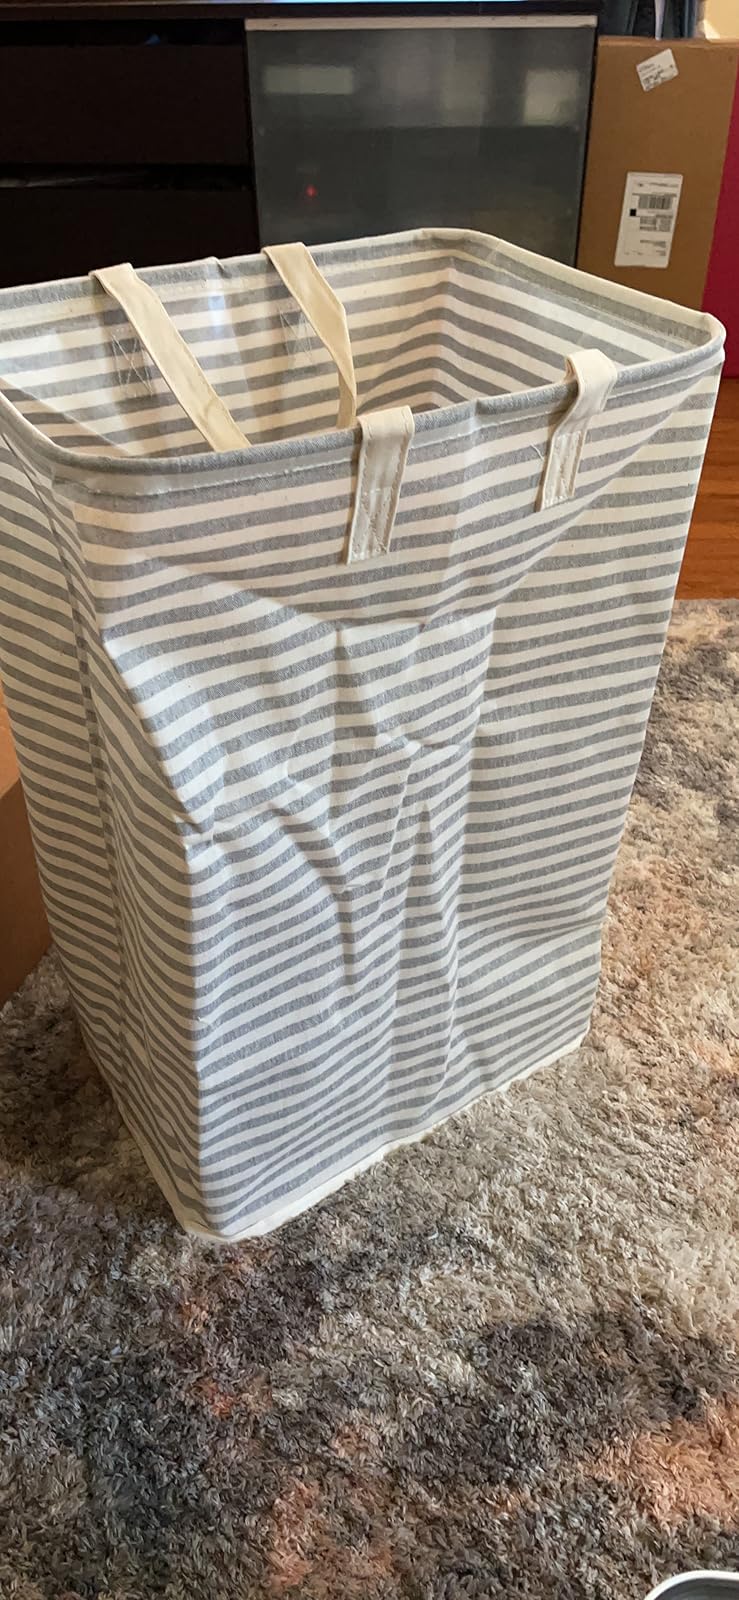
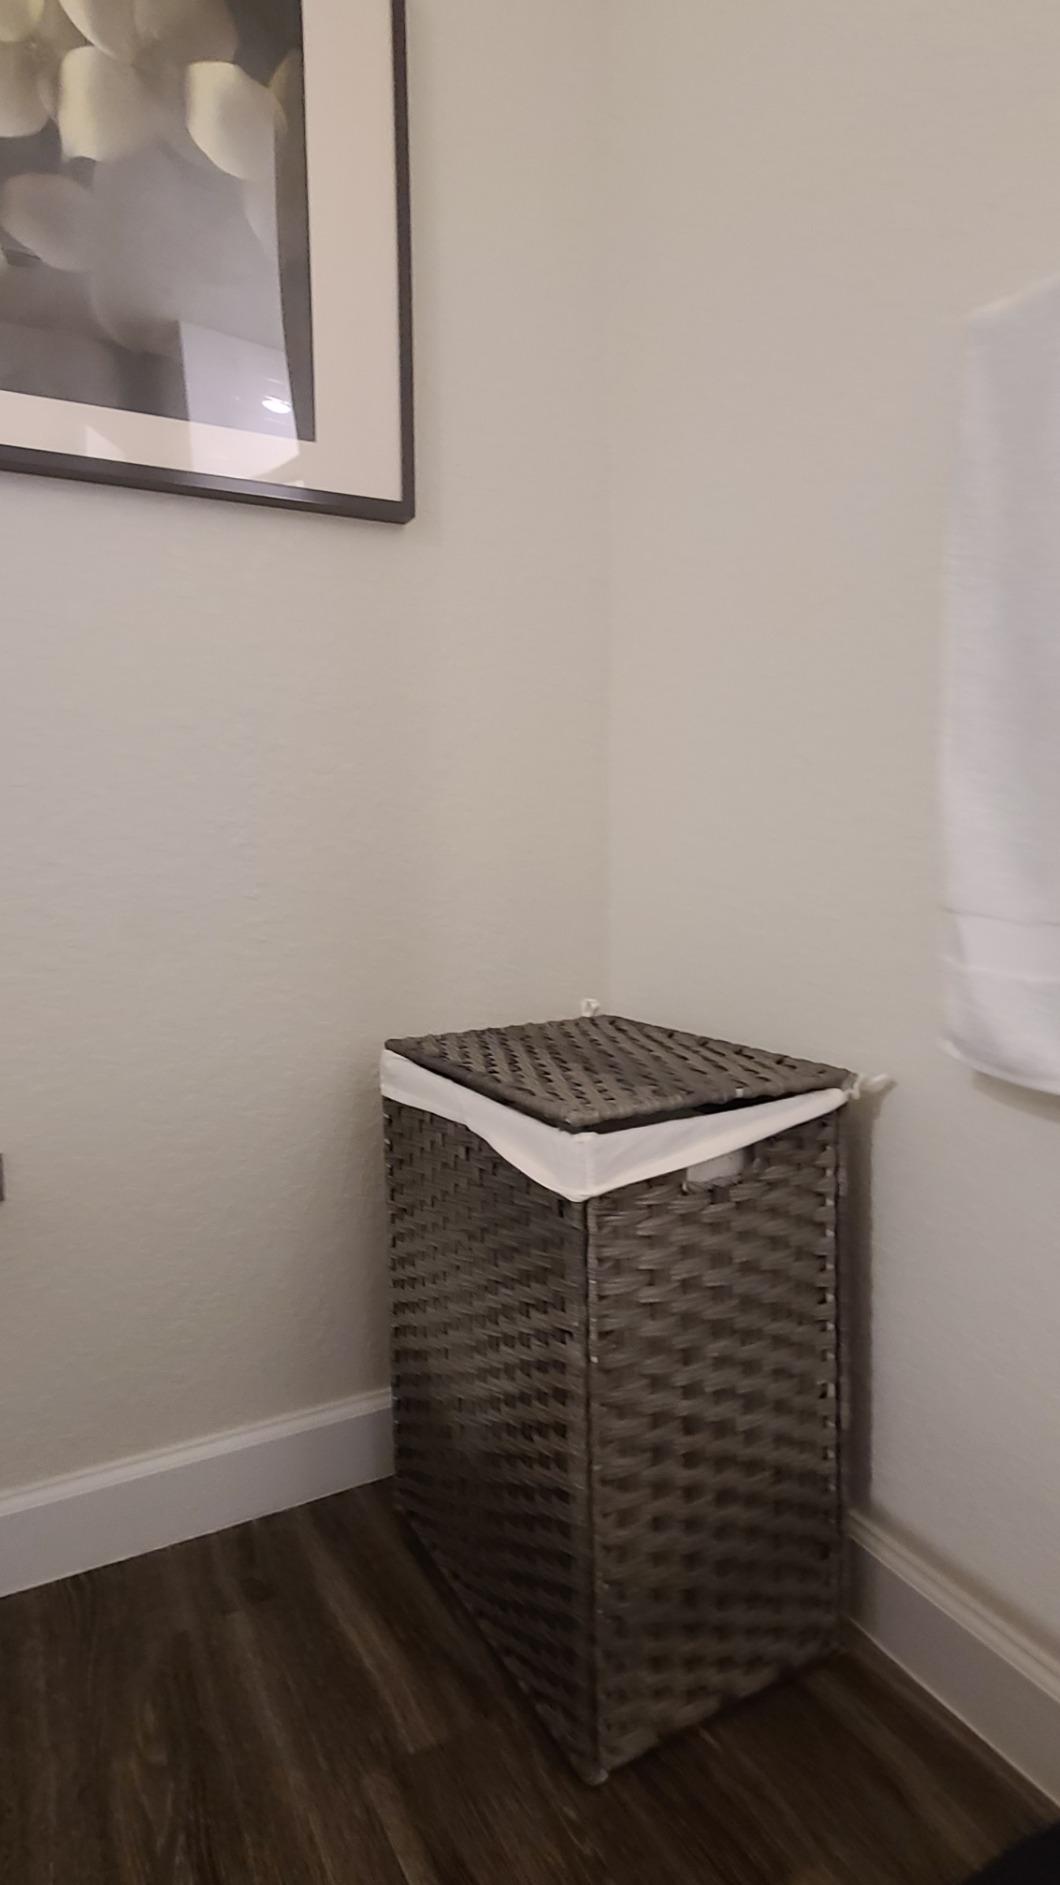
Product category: items_hamper
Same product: no